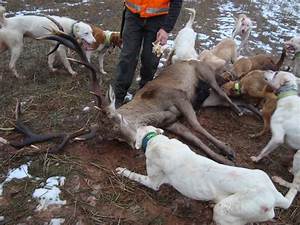
Label: cane